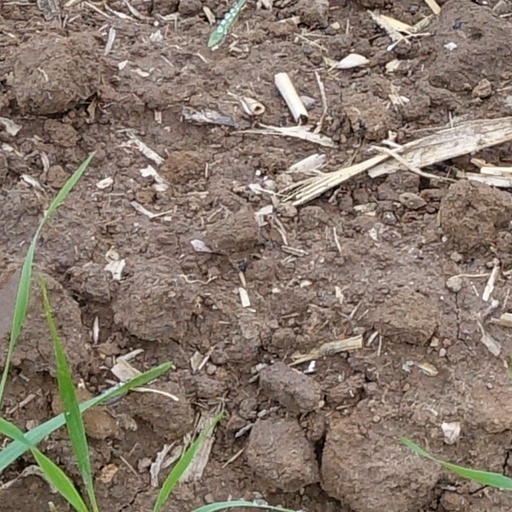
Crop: wheat